The Night God Screamed

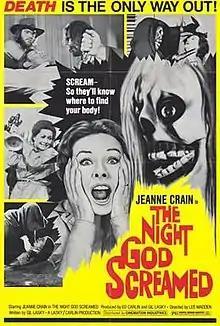

The Night God Screamed is a 1971 American psychological thriller/horror film, independently made on a low budget by Lasky/Carlin Productions (producers Ed Carlin and Gil Lasky, with Lasky writing the screenplay). Due to the sensitivities connected with displaying such a provocative title, theater owners in small town and rural communities were offered the option of using the simple alternative, "Scream".